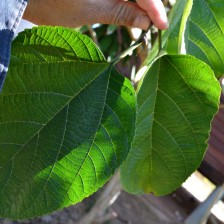
Variety: TaiwanStraberry